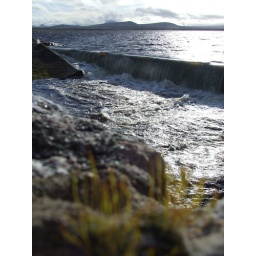
Looking across to Caithness's hills from the old road bridge over the River Thurso by Loch More, Strathmore.